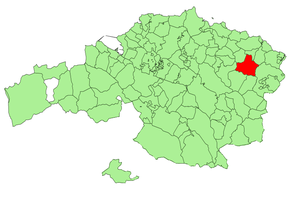
Aulesti en basque ou Aulestia en espagnol est une commune de Biscaye dans la communauté autonome du Pays basque en Espagne.